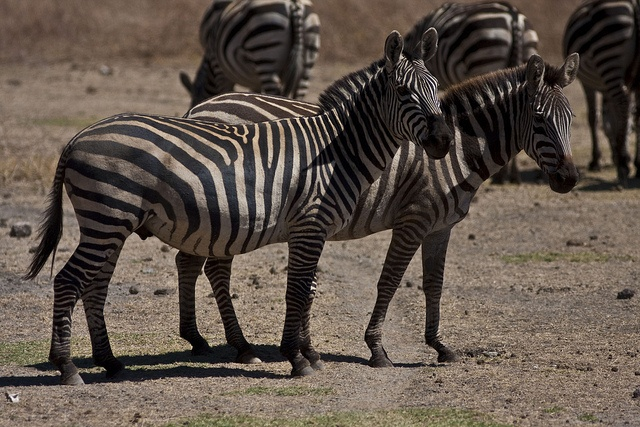
A herd of zebra standing on top of a dirt field.
A herd of zebras that are grazing together.
A herd of zebras standing around in the middle of the dessert.
A herd of zebra standing in a dirt field.
a pack of zebras on a dusty frontier